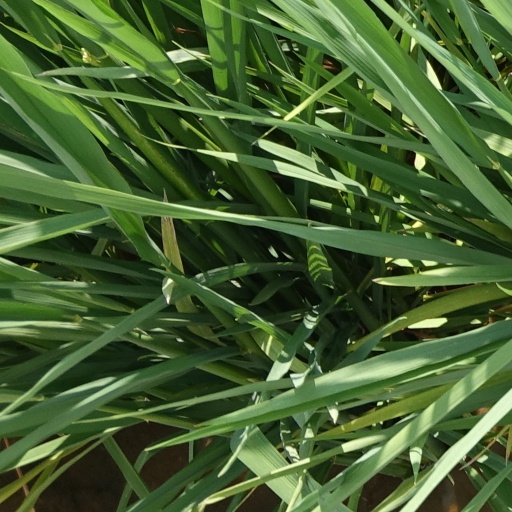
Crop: rice